Kris Schildermans

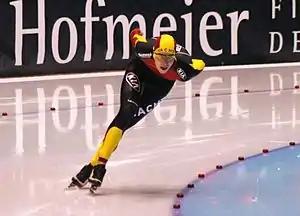
Kris Schildermans (09-12-2007)

Kris Schildermans (born 8 April 1984 in Neerpelt) is a Belgian long track speed skater who participates in international competitions.